Jhonatan Solano

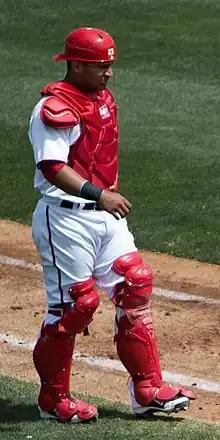
Solano playing for the Washington Nationals

Jhonatan Solano (born August 12, 1985) is a Colombian former professional baseball catcher who is the manager of the Tigres de Cartagena of the Colombian Winter League. He played in Major League Baseball (MLB) for the Washington Nationals and Miami Marlins, making his MLB debut in 2012.